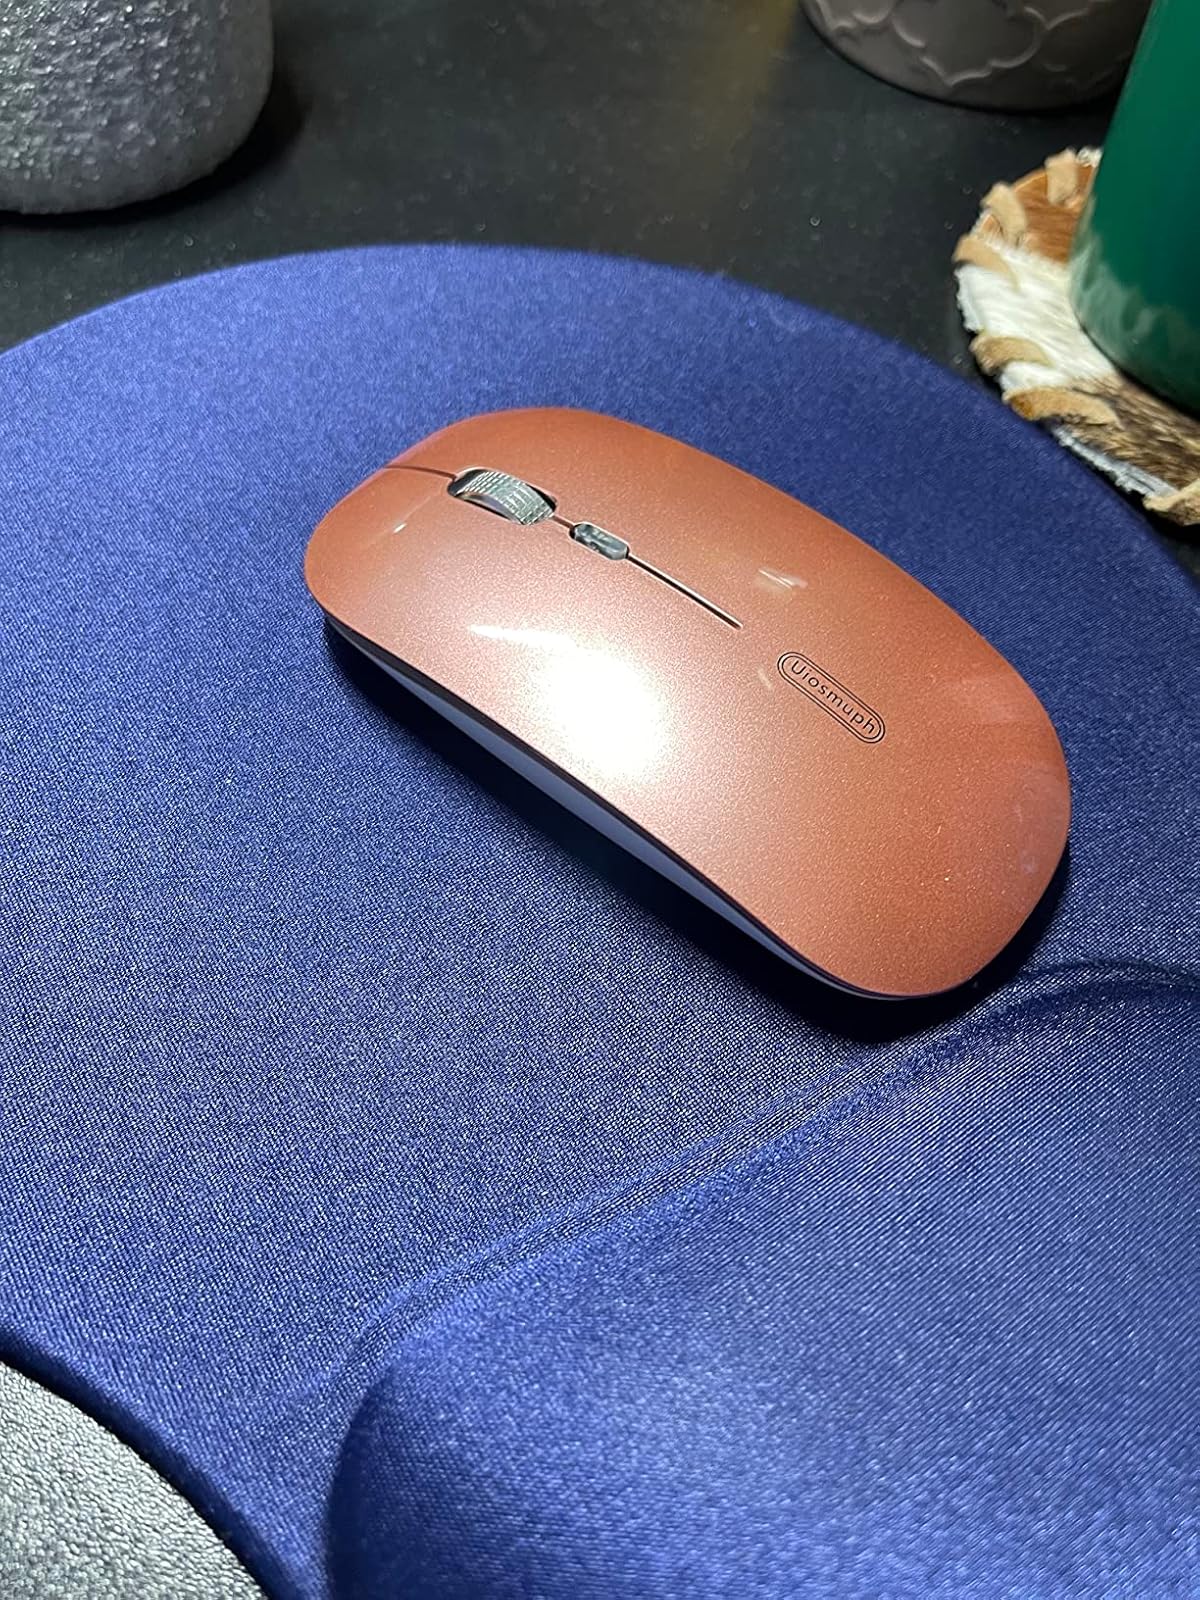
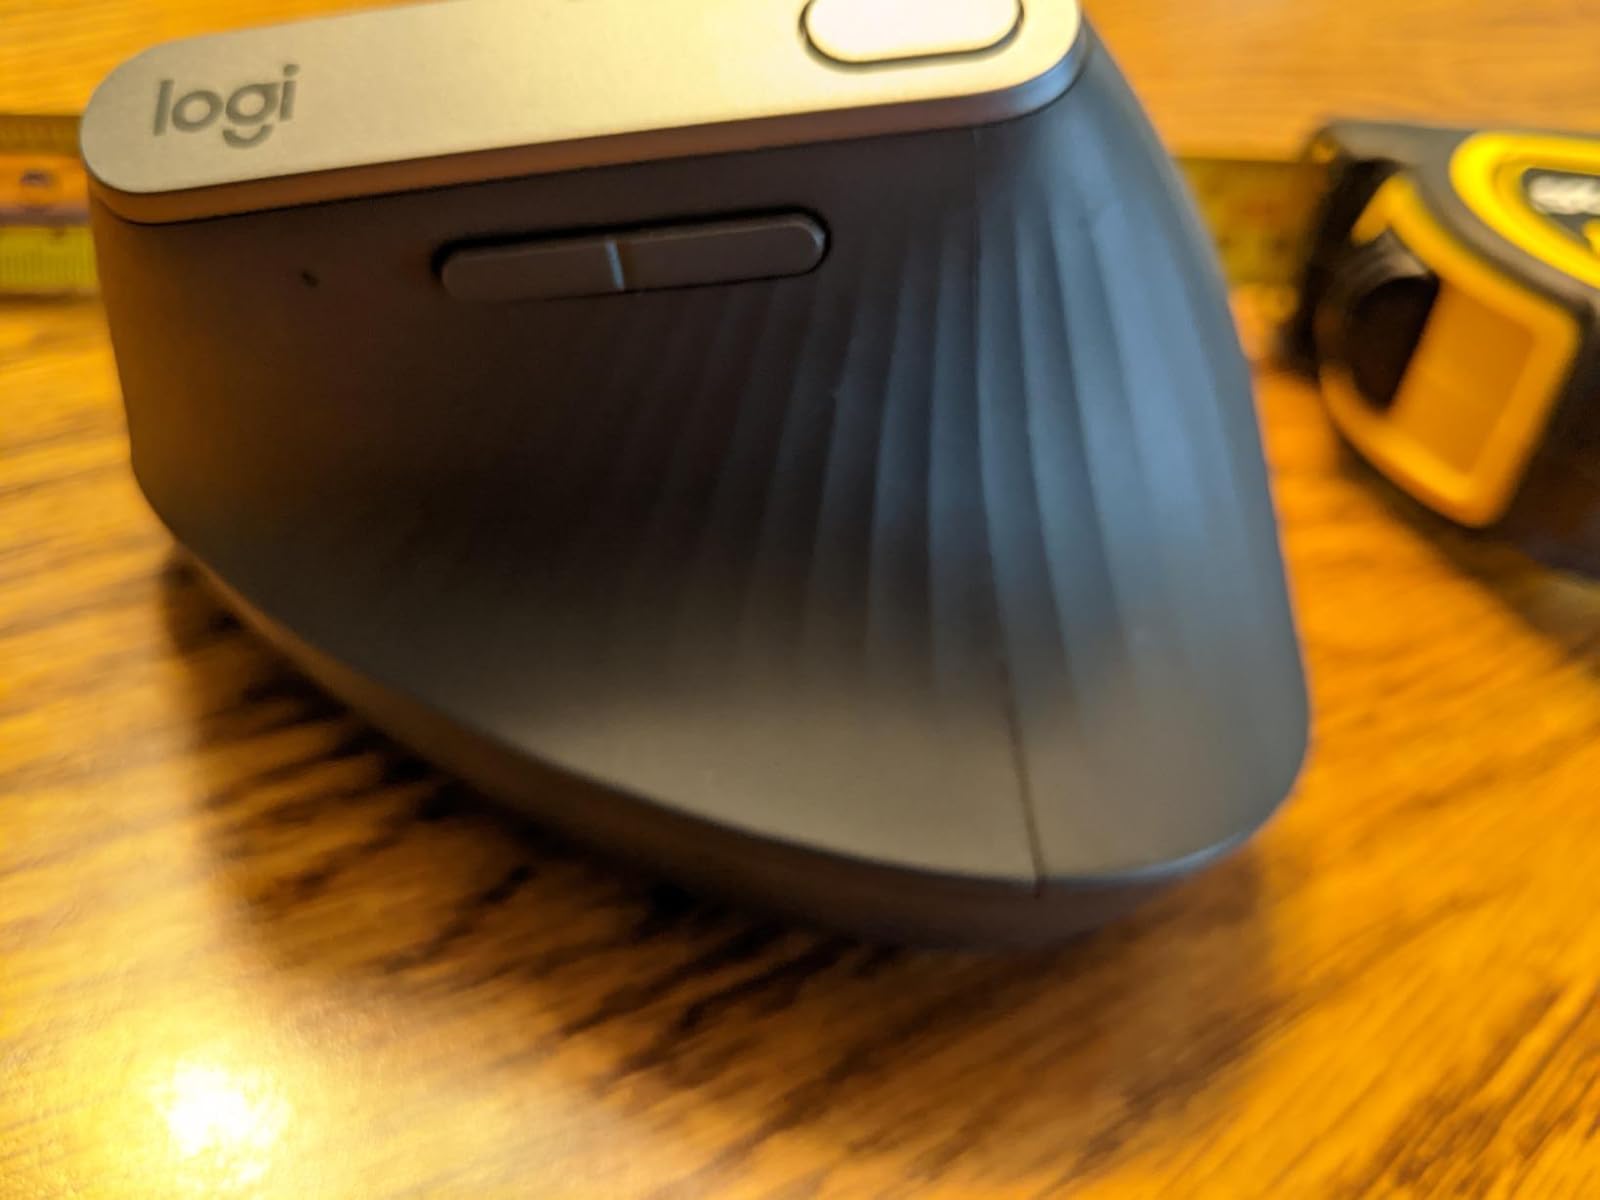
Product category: mouse
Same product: no